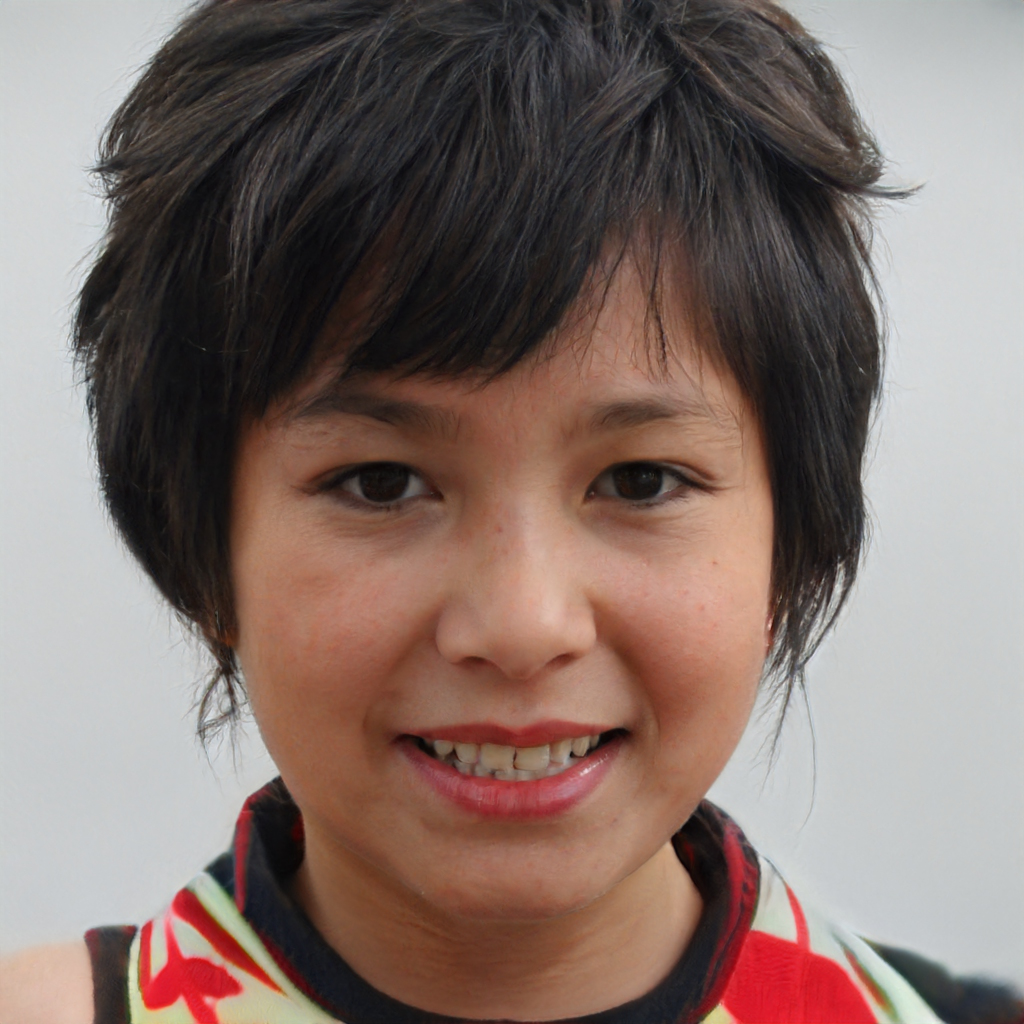
Gender: Female